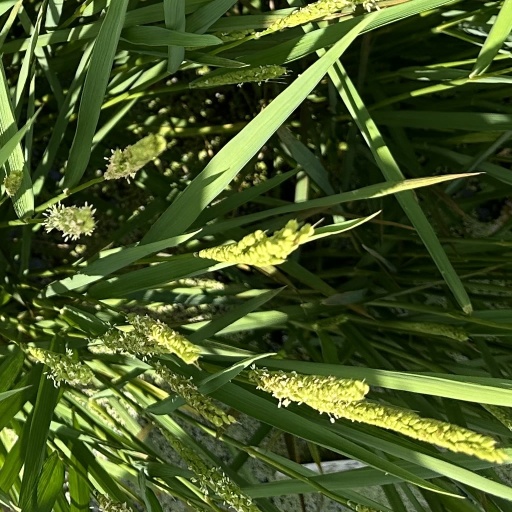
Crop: rice